Surtees Society

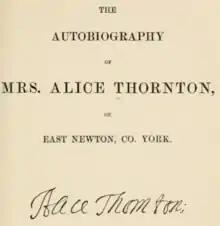
Title page of Alice Thornton's autobiography, dating from the 17th century and published by the Society (1875)

As of 2021, the society has published 226 volumes, mainly concerning the counties of Durham and Northumberland. Included among the works published are volumes covering the documents of monasteries, including Finchale Priory, Coldingham Priory, Fountains Abbey, Hexham Priory, Whitby Abbey and Brinkburn Priory.